Solonchak

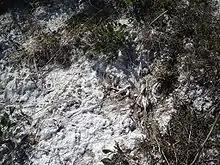
Solonchak ground

Solonchak (Russian and Ukrainian: Солончак) is a Reference Soil Group of the World Reference Base for Soil Resources (WRB). It is a pale or grey soil type found in arid to subhumid poorly-drained conditions. The word is Russian for "salt marsh", which is in turn from the Russian "sol" (соль) "salt".